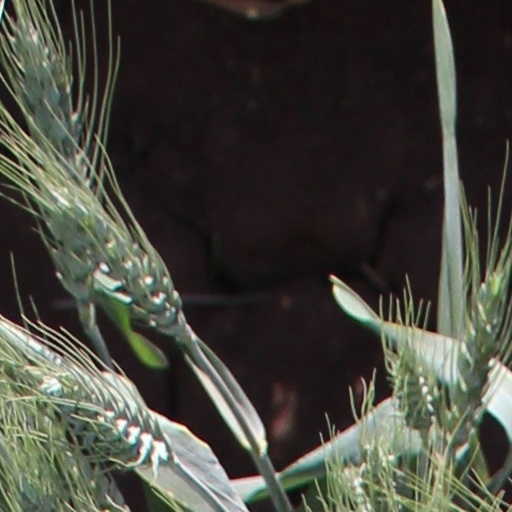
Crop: wheat